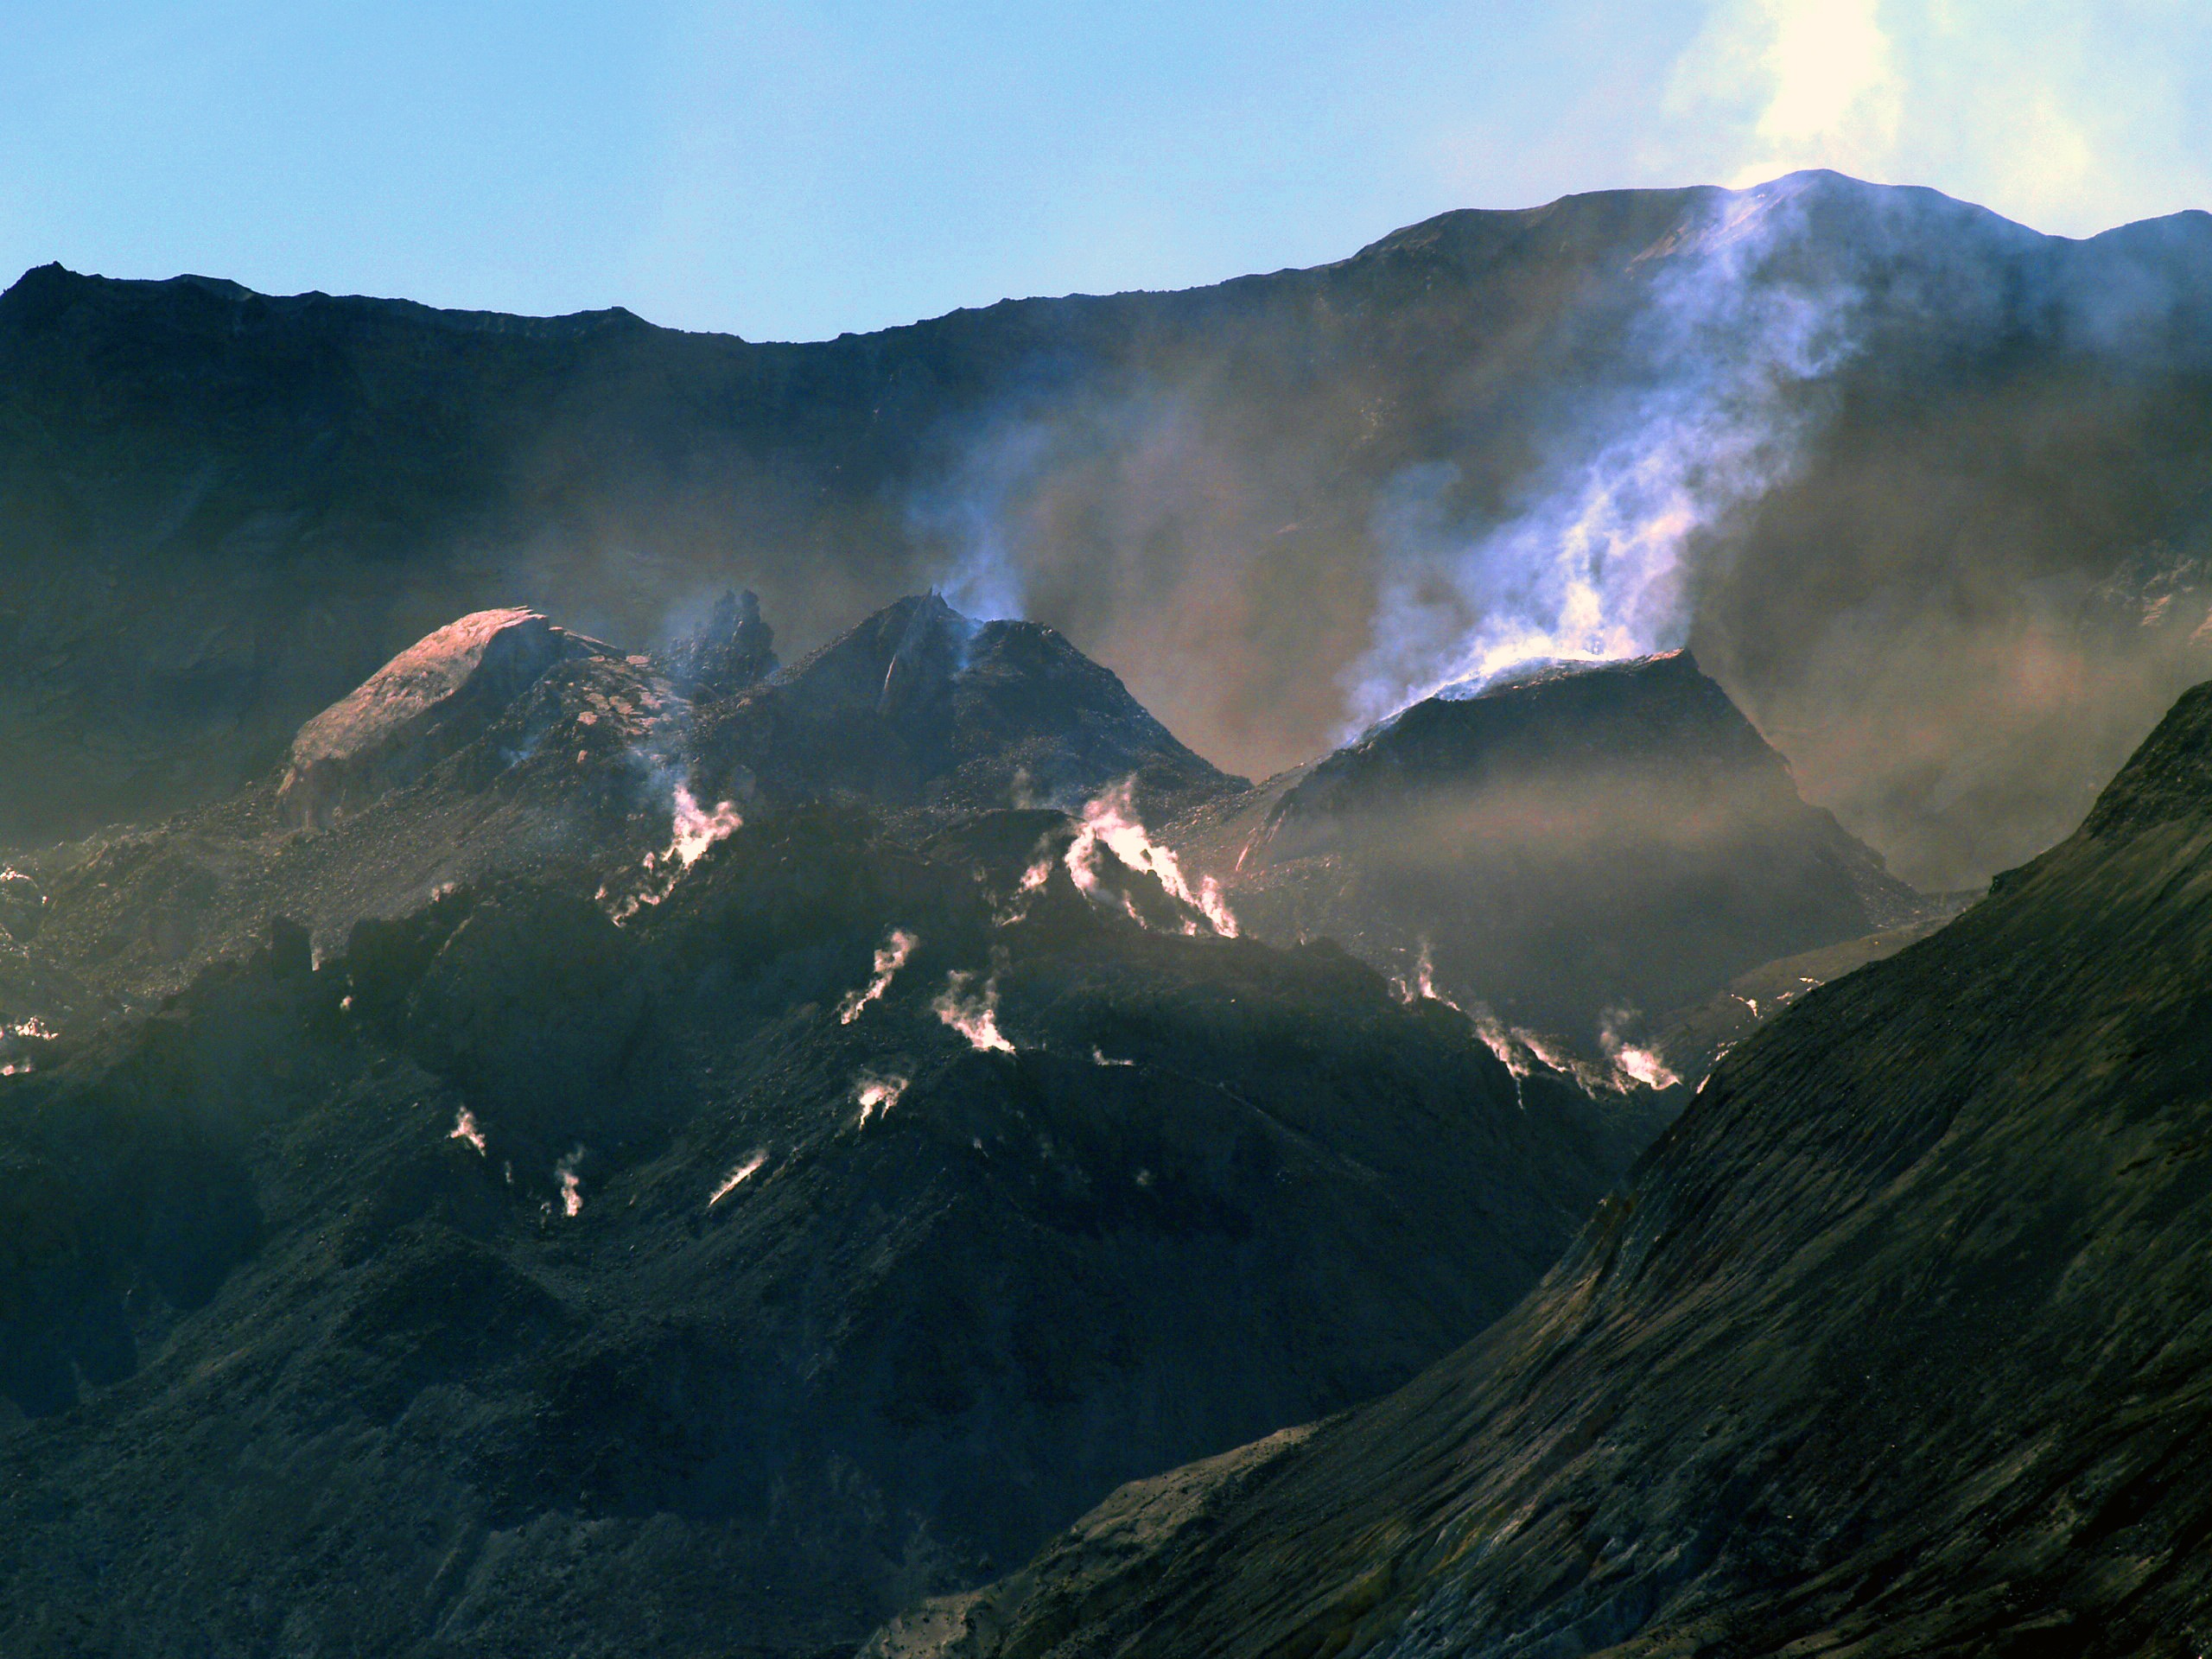
landscape, nature, rock, mountain, cloud, mist, mountain range, scenery, usa, volcano, ridge, alps, lava, helens, volcanic, washington state, landform, geographical feature, atmospheric phenomenon, mountainous landforms, geological phenomenon, lava dome, mount st